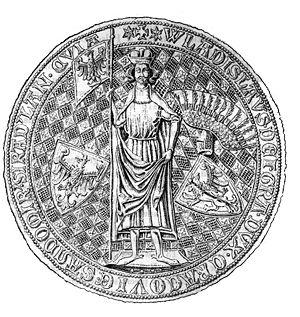
Sceau de Ladislas le Bref, duc de Cracovie Polski: Pieczęć Władysława Łokietka
Władysław I Łokietek v. 1261 – 2 mars 1333, duc de la dynastie Piast dont les efforts de trente ans aboutirent à la réunification des provinces polonaises et la restauration de l'État polonais. Couronné roi de Pologne en 1320, il ne réussit cependant à rassembler tous les territoires polonais. La Silésie restait divisée en principautés dont les souverains Piast avaient en majorité fait allégeance au roi de Bohême, la Poméranie avait été conquise par les Chevaliers Teutoniques et la Mazovie avait conservé sa souveraineté.